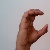
The image shows a hand gesture representing the letter 'C' in Indian Sign Language.